Naylor TF 1700

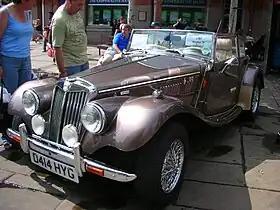
Naylor TF 1700

The Naylor TF 1700 is a British sports car built in the 1980s by Naylor Cars, Ltd., located in Shipley, West Yorkshire, England. Presented in 1984, it was the brainchild of Alastair Naylor and was developed together with Allan Staniforth.